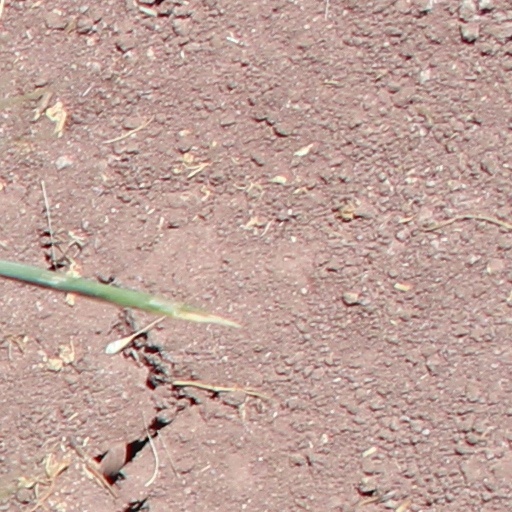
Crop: wheat